Ludwig Reichenbach

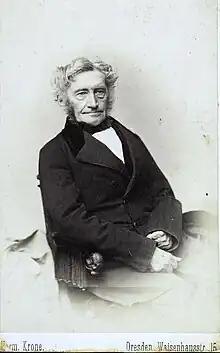

He was later the founder of the Dresden botanical gardens and joint founder of Dresden Zoo. The museum's zoological collection was almost completely destroyed by the fire in the Zwinger palace during the constitutional crisis of 1849, but Reichenbach was able to replace it within only a few years. This collection is the basis of that seen in the museum today. Reichenbach was a prolific author and able botanical artist. His works included (1823–32, 10 vols.) and (1851–54).